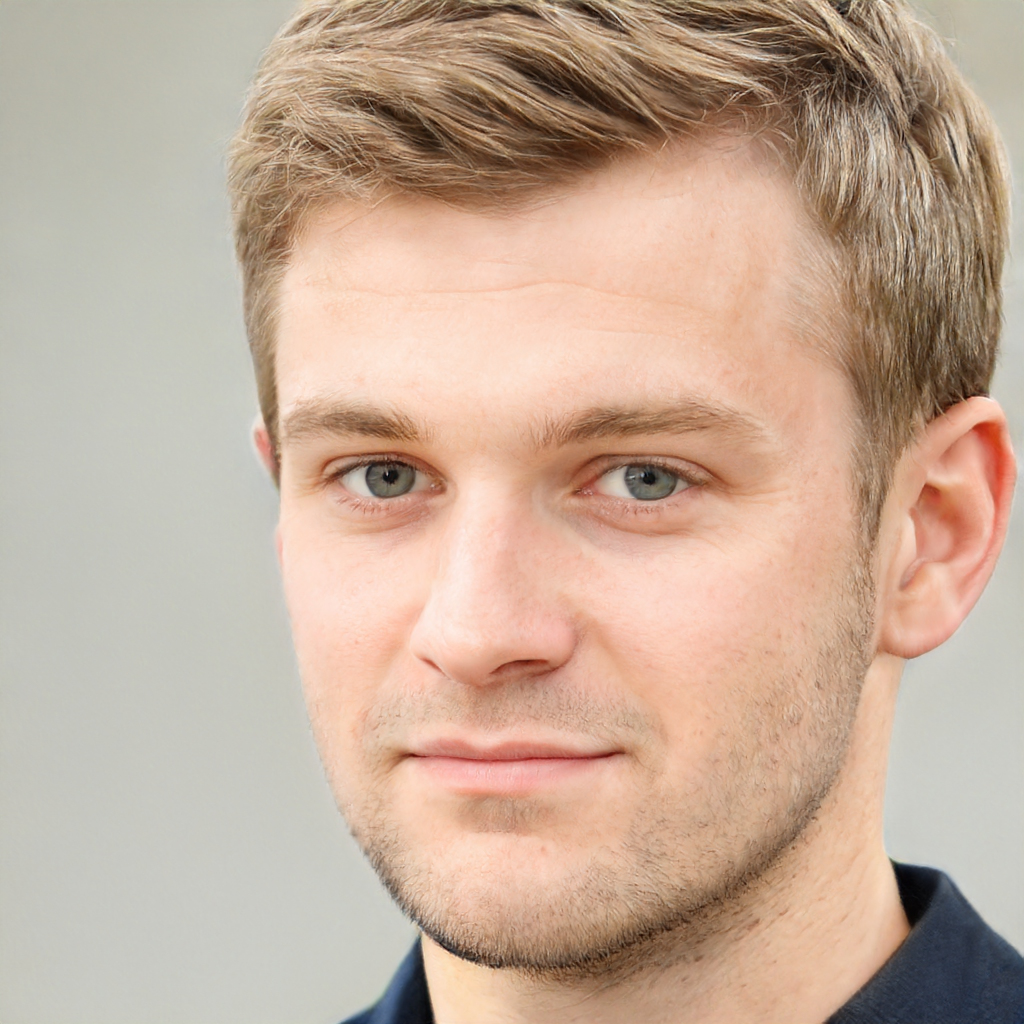
Gender: Male